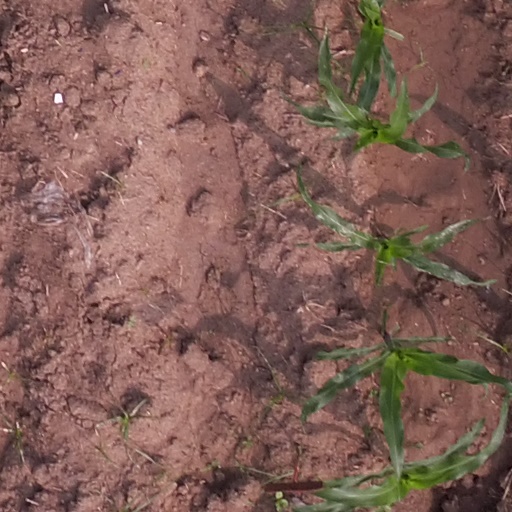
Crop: maize; corn